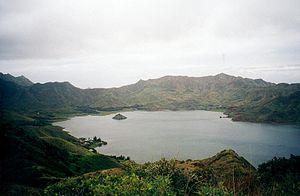
Fond de la baie d'Ahurei et îlot Tapui, Rapa, archipel des Australes, Polynésie française
Rapa est une île située dans l’archipel des Australes en Polynésie française. Peuplée de 512 habitants, Rapa est l'une des îles les plus isolées du Pacifique.